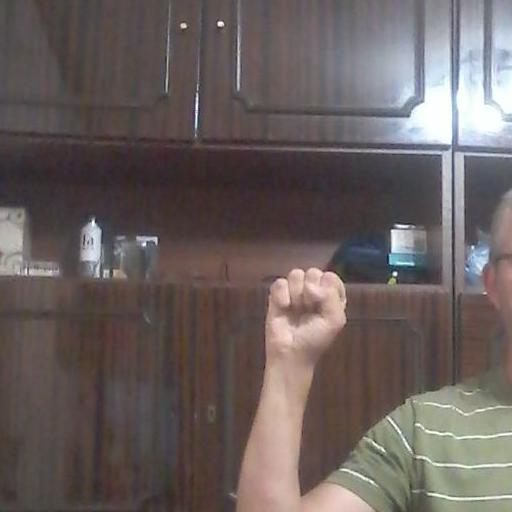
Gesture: fist